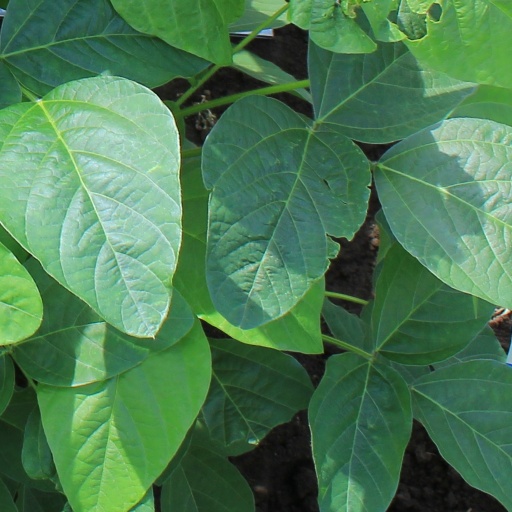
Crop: soybean